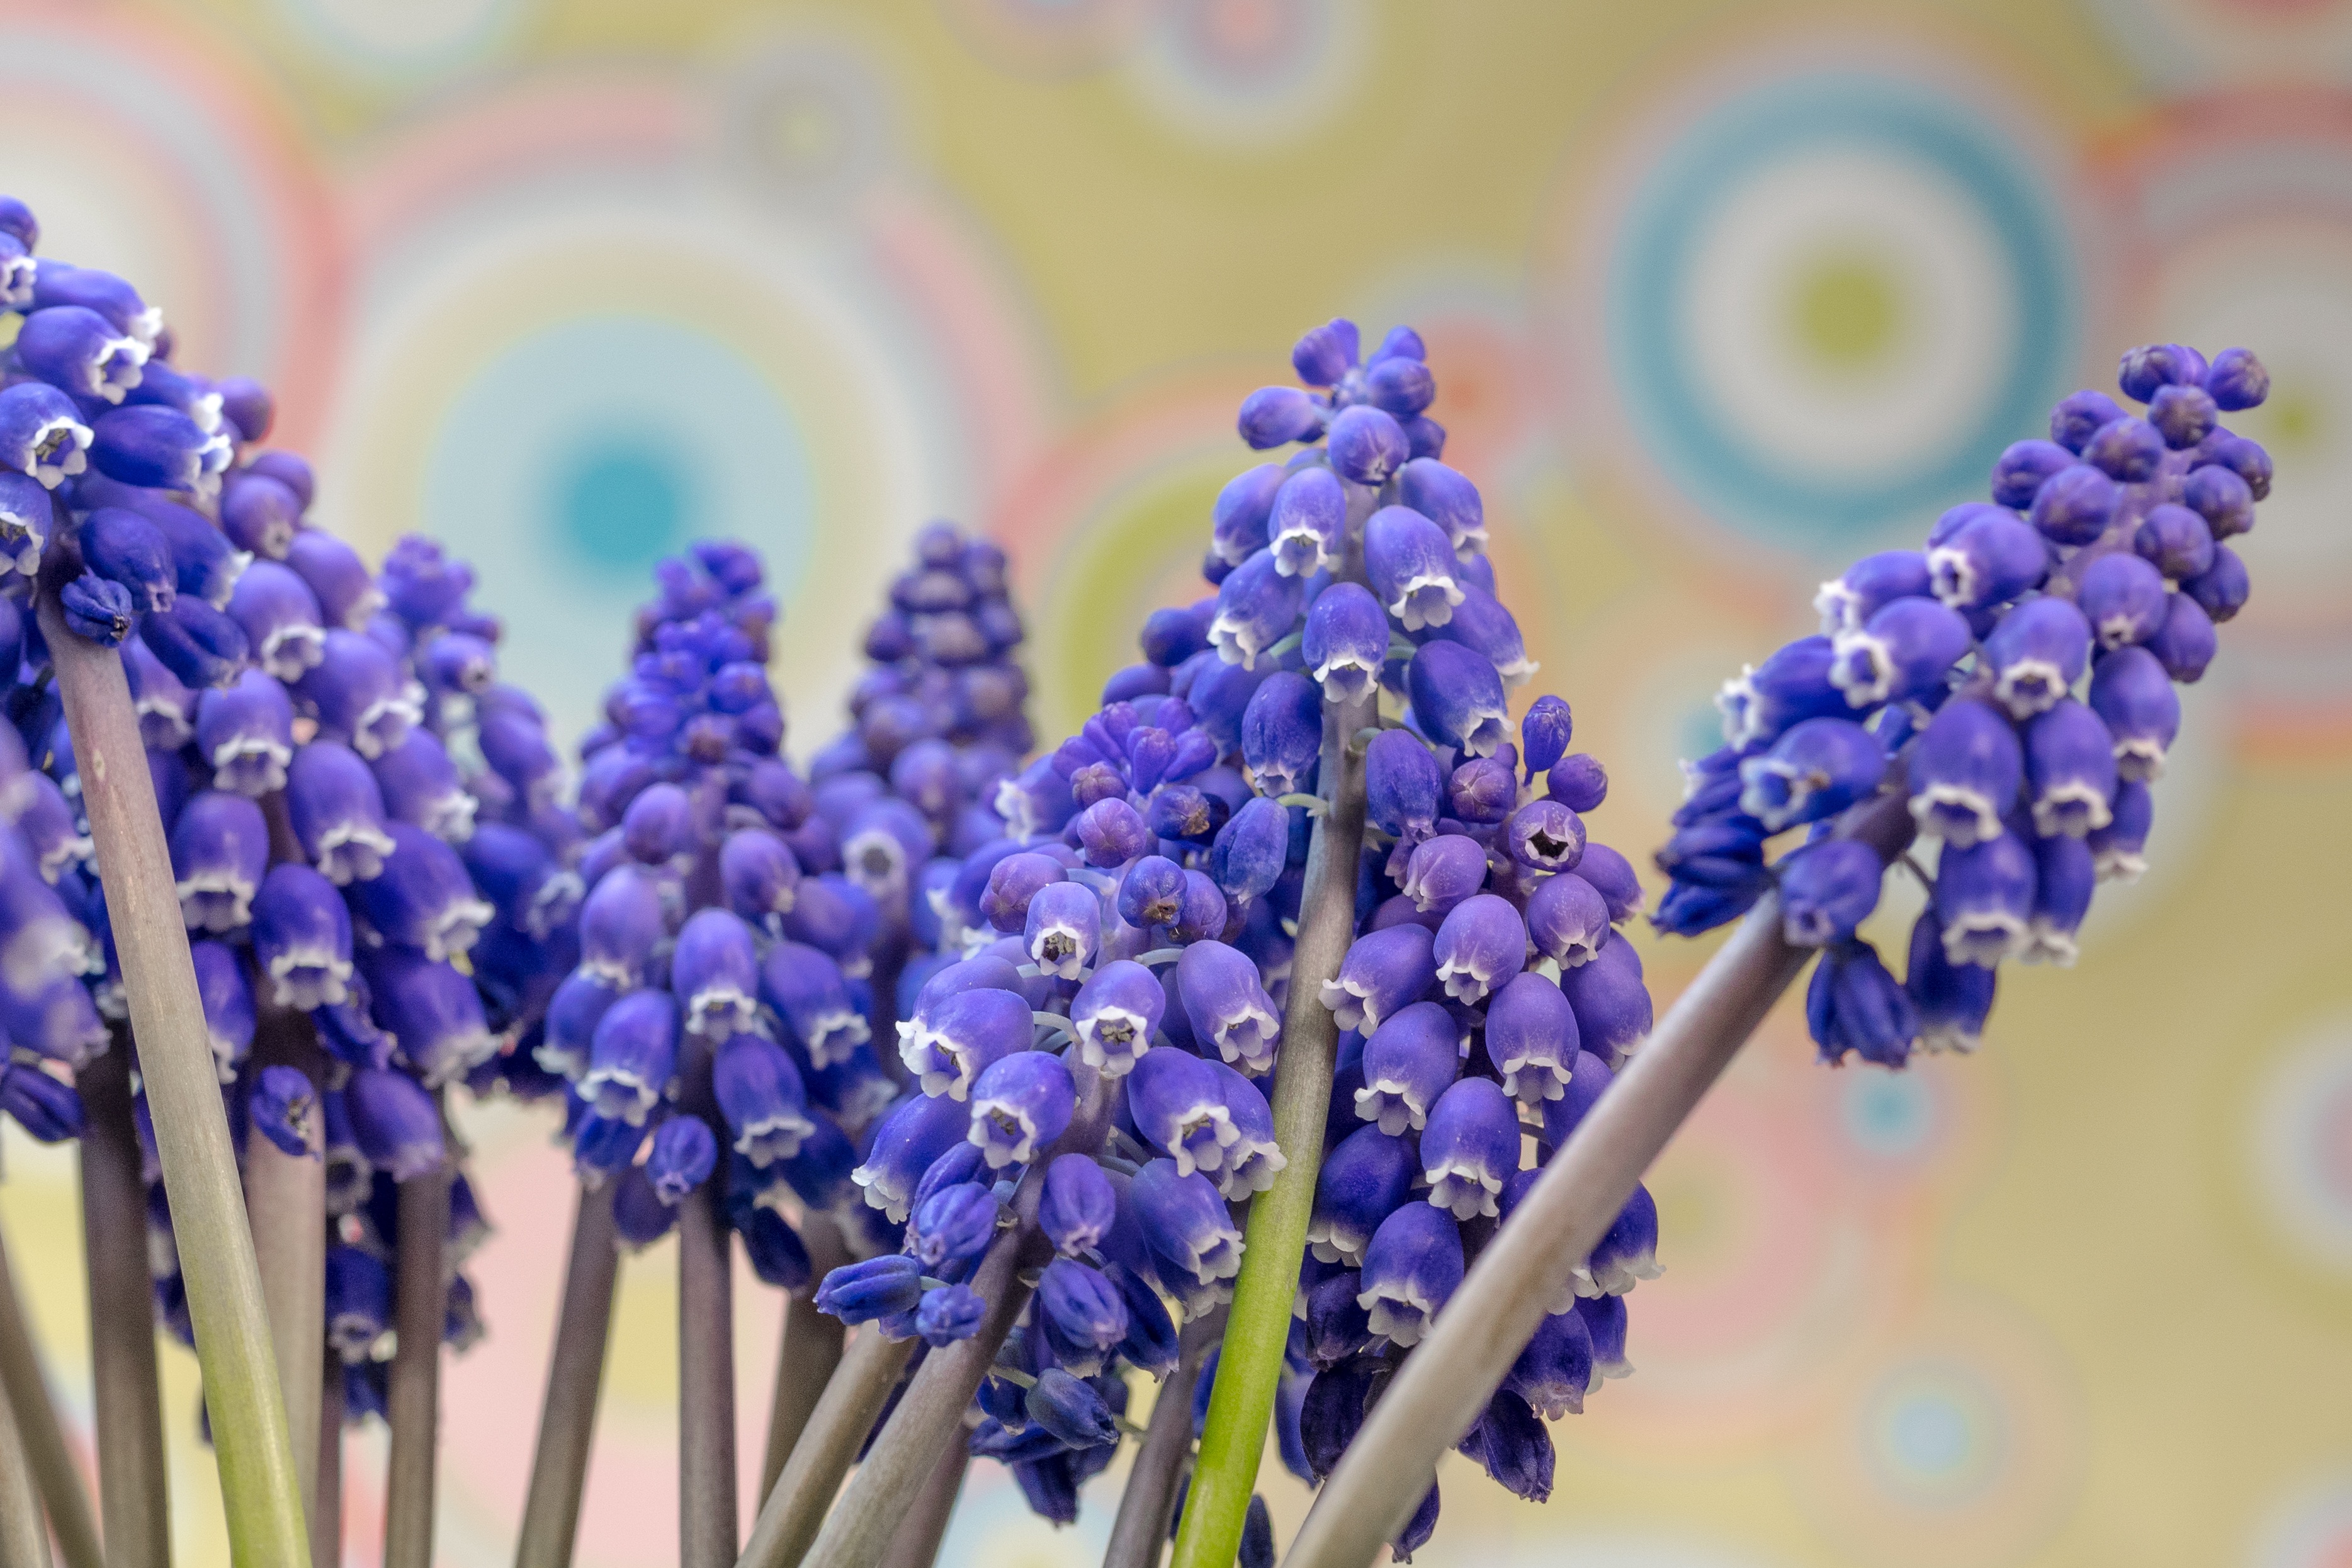
blossom, plant, flower, bloom, bell, spring, macro, botany, blue, hanging, colorful, garden, close, flora, lavender, bright, muscari, hyacinth, macro photography, ornamental plant, garden plant, flowering plant, inflorescences, grape hyacinth, muscari racemosum, land plant, english lavender